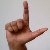
The image shows a hand gesture representing the letter 'L' in Indian Sign Language.